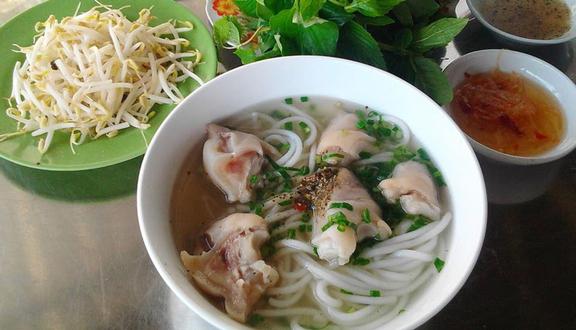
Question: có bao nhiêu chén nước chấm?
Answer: có hai chén nước chấm